John T. Godfrey

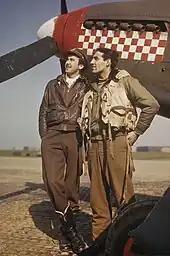
John Godfrey and Don Gentile at RAF Debden

Born in Montreal, Godfrey moved with his family to Woonsocket, Rhode Island, when he was one year old; he later graduated from high school there. In October 1941, he joined the Royal Canadian Air Force (RCAF); he transferred to the United States Army Air Forces (USAAF) in 1943.